Dar al-Manasir

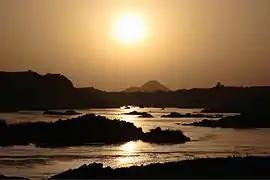
Sunset over Dar al-Manasir

Politically Dar al-Manasir belongs to the River Nile state ( "Wilāya nahr an-Nīl"). The administrative centre with the only local run police station, branch of the Agricultural Bank and Secondary Schools for both sexes is "Shiri" on Shiri Island.